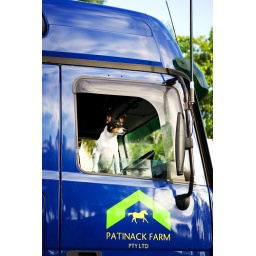
That dog watching us like animals in zoo. We were object of interest at that time.